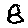
Label: 8